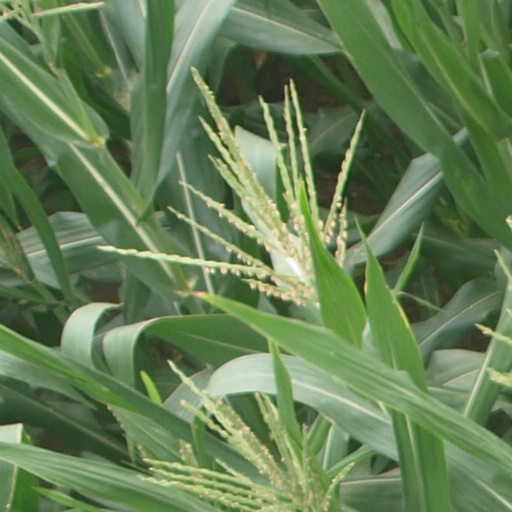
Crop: maize; corn